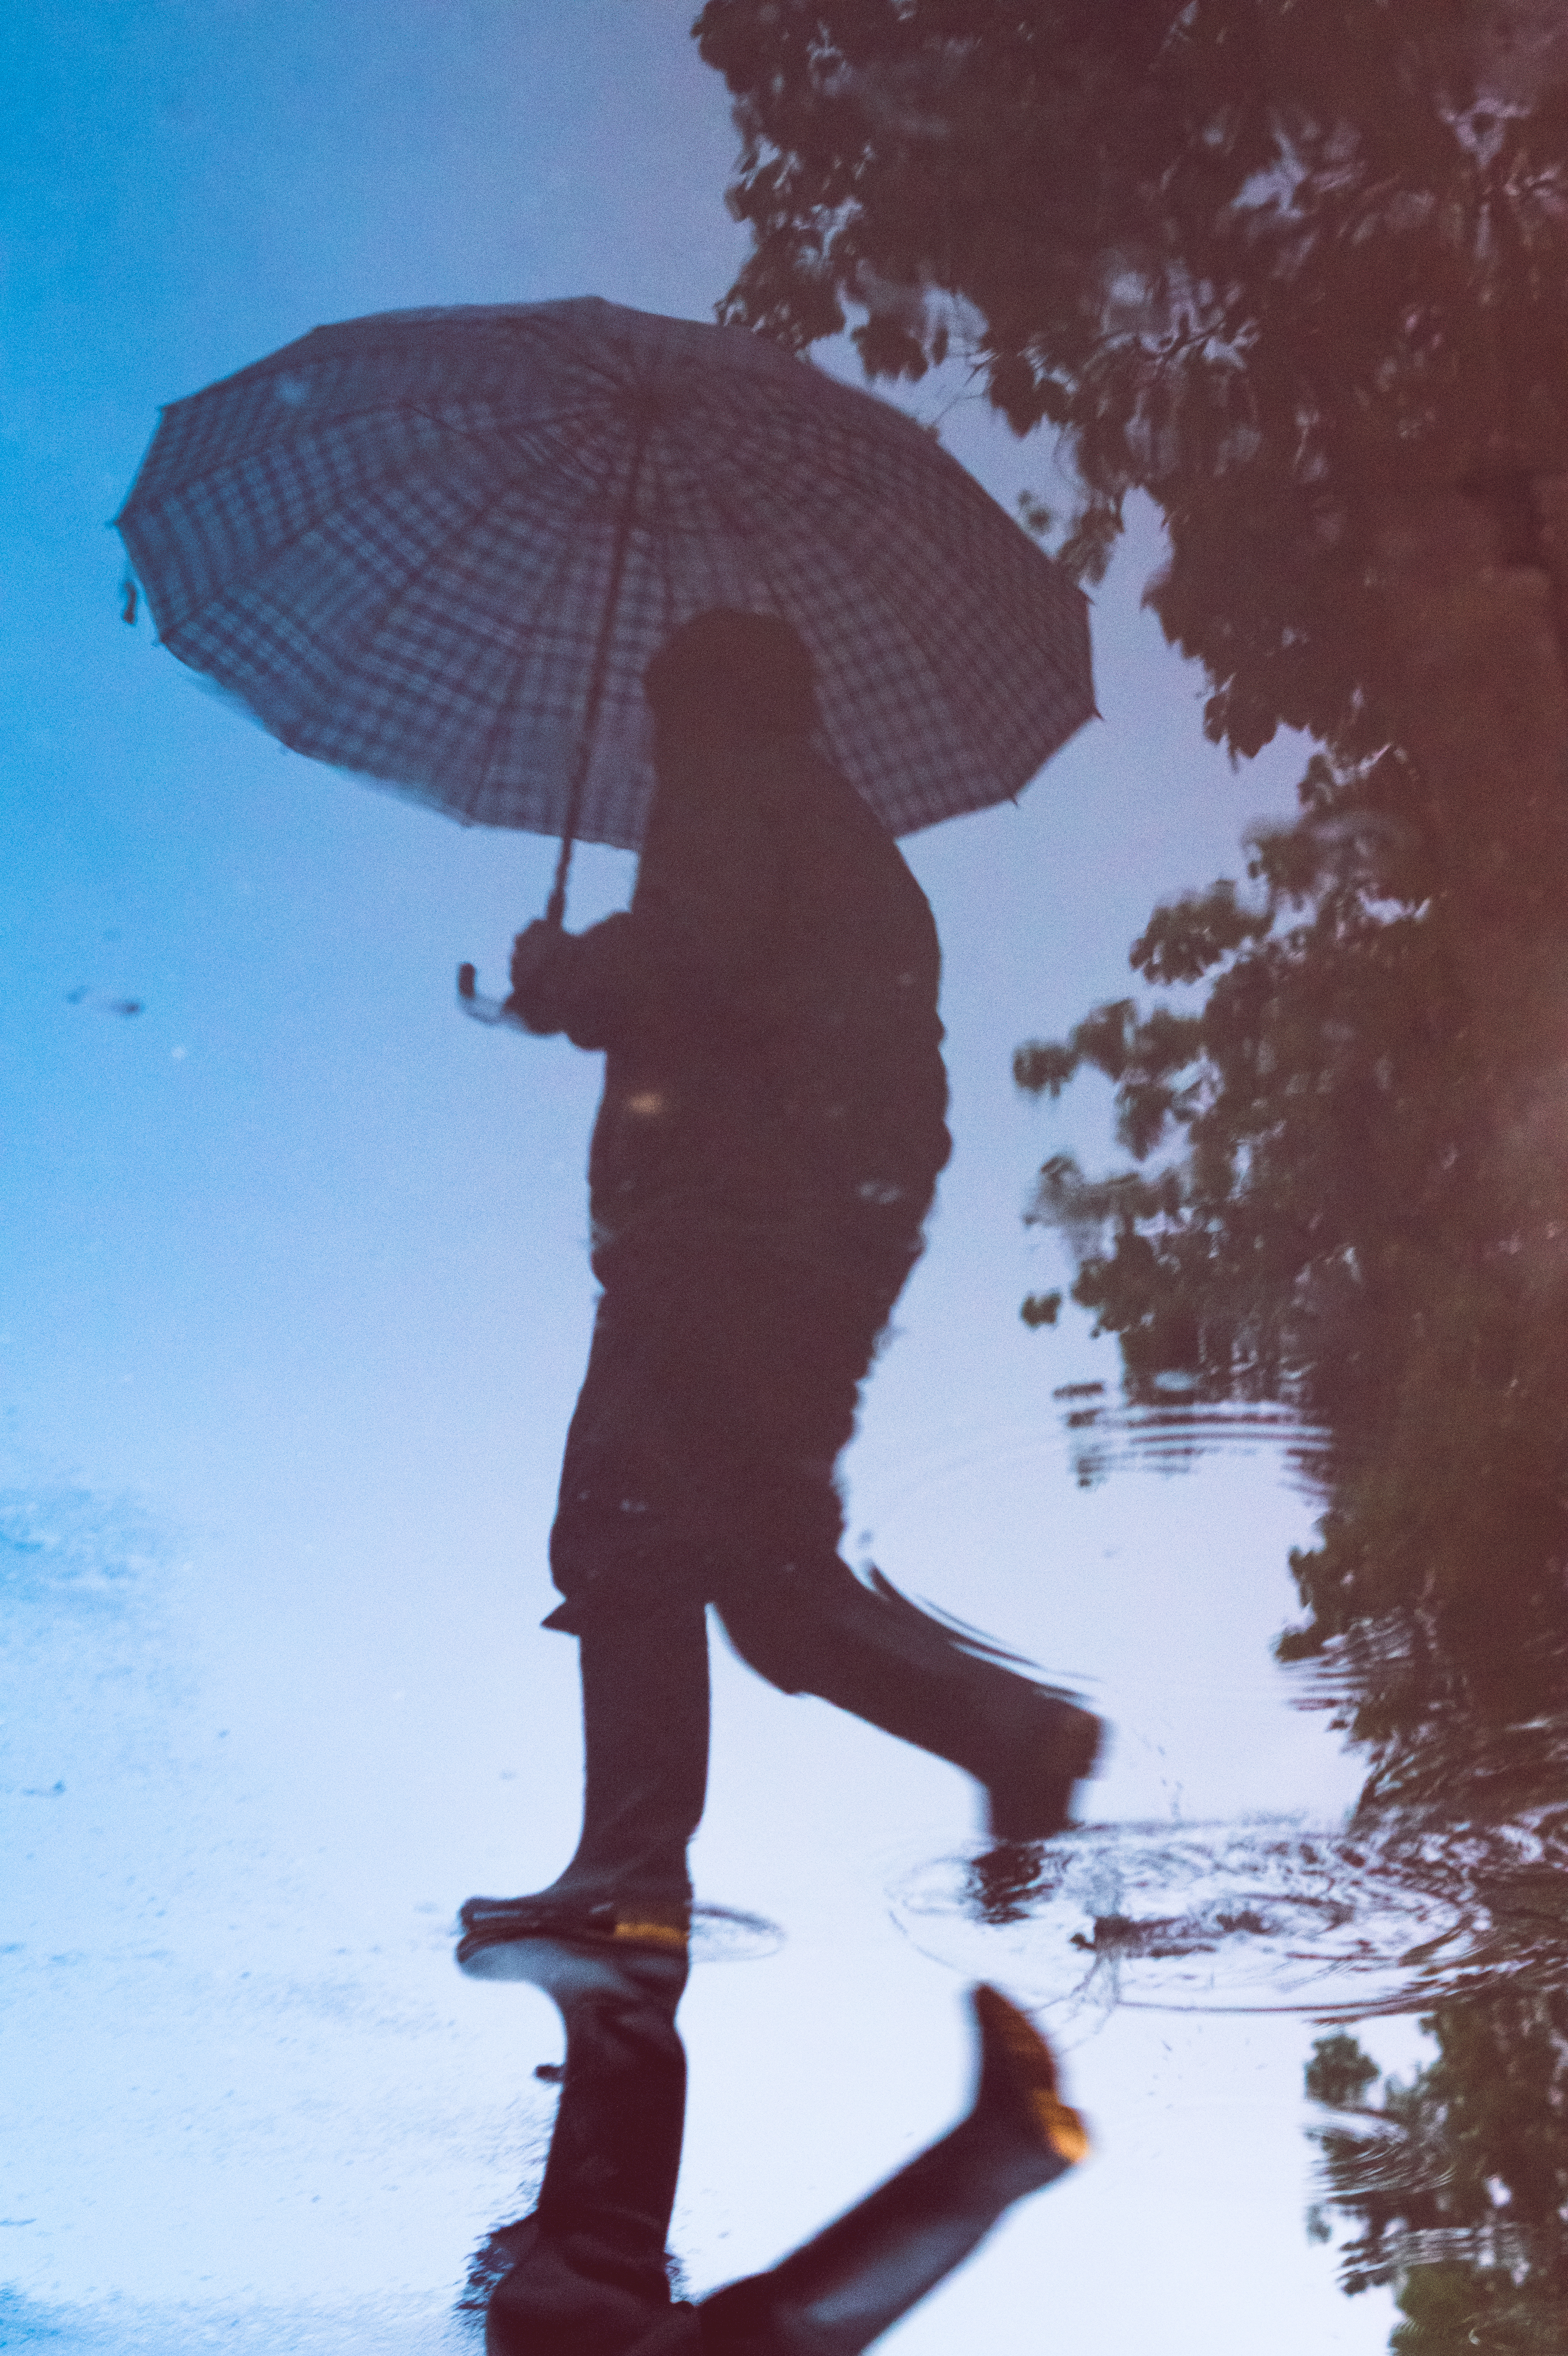
snow, winter, street, reflection, puddle, umbrella, weather, season, candid, footwear, image, china, sonystreetphotographer, tunxi, atmosphere of earth